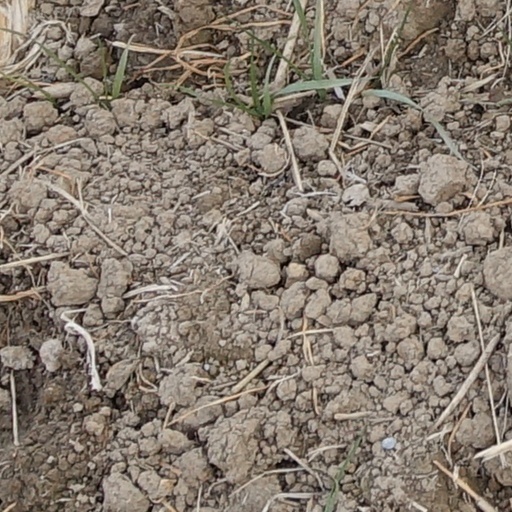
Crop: wheat